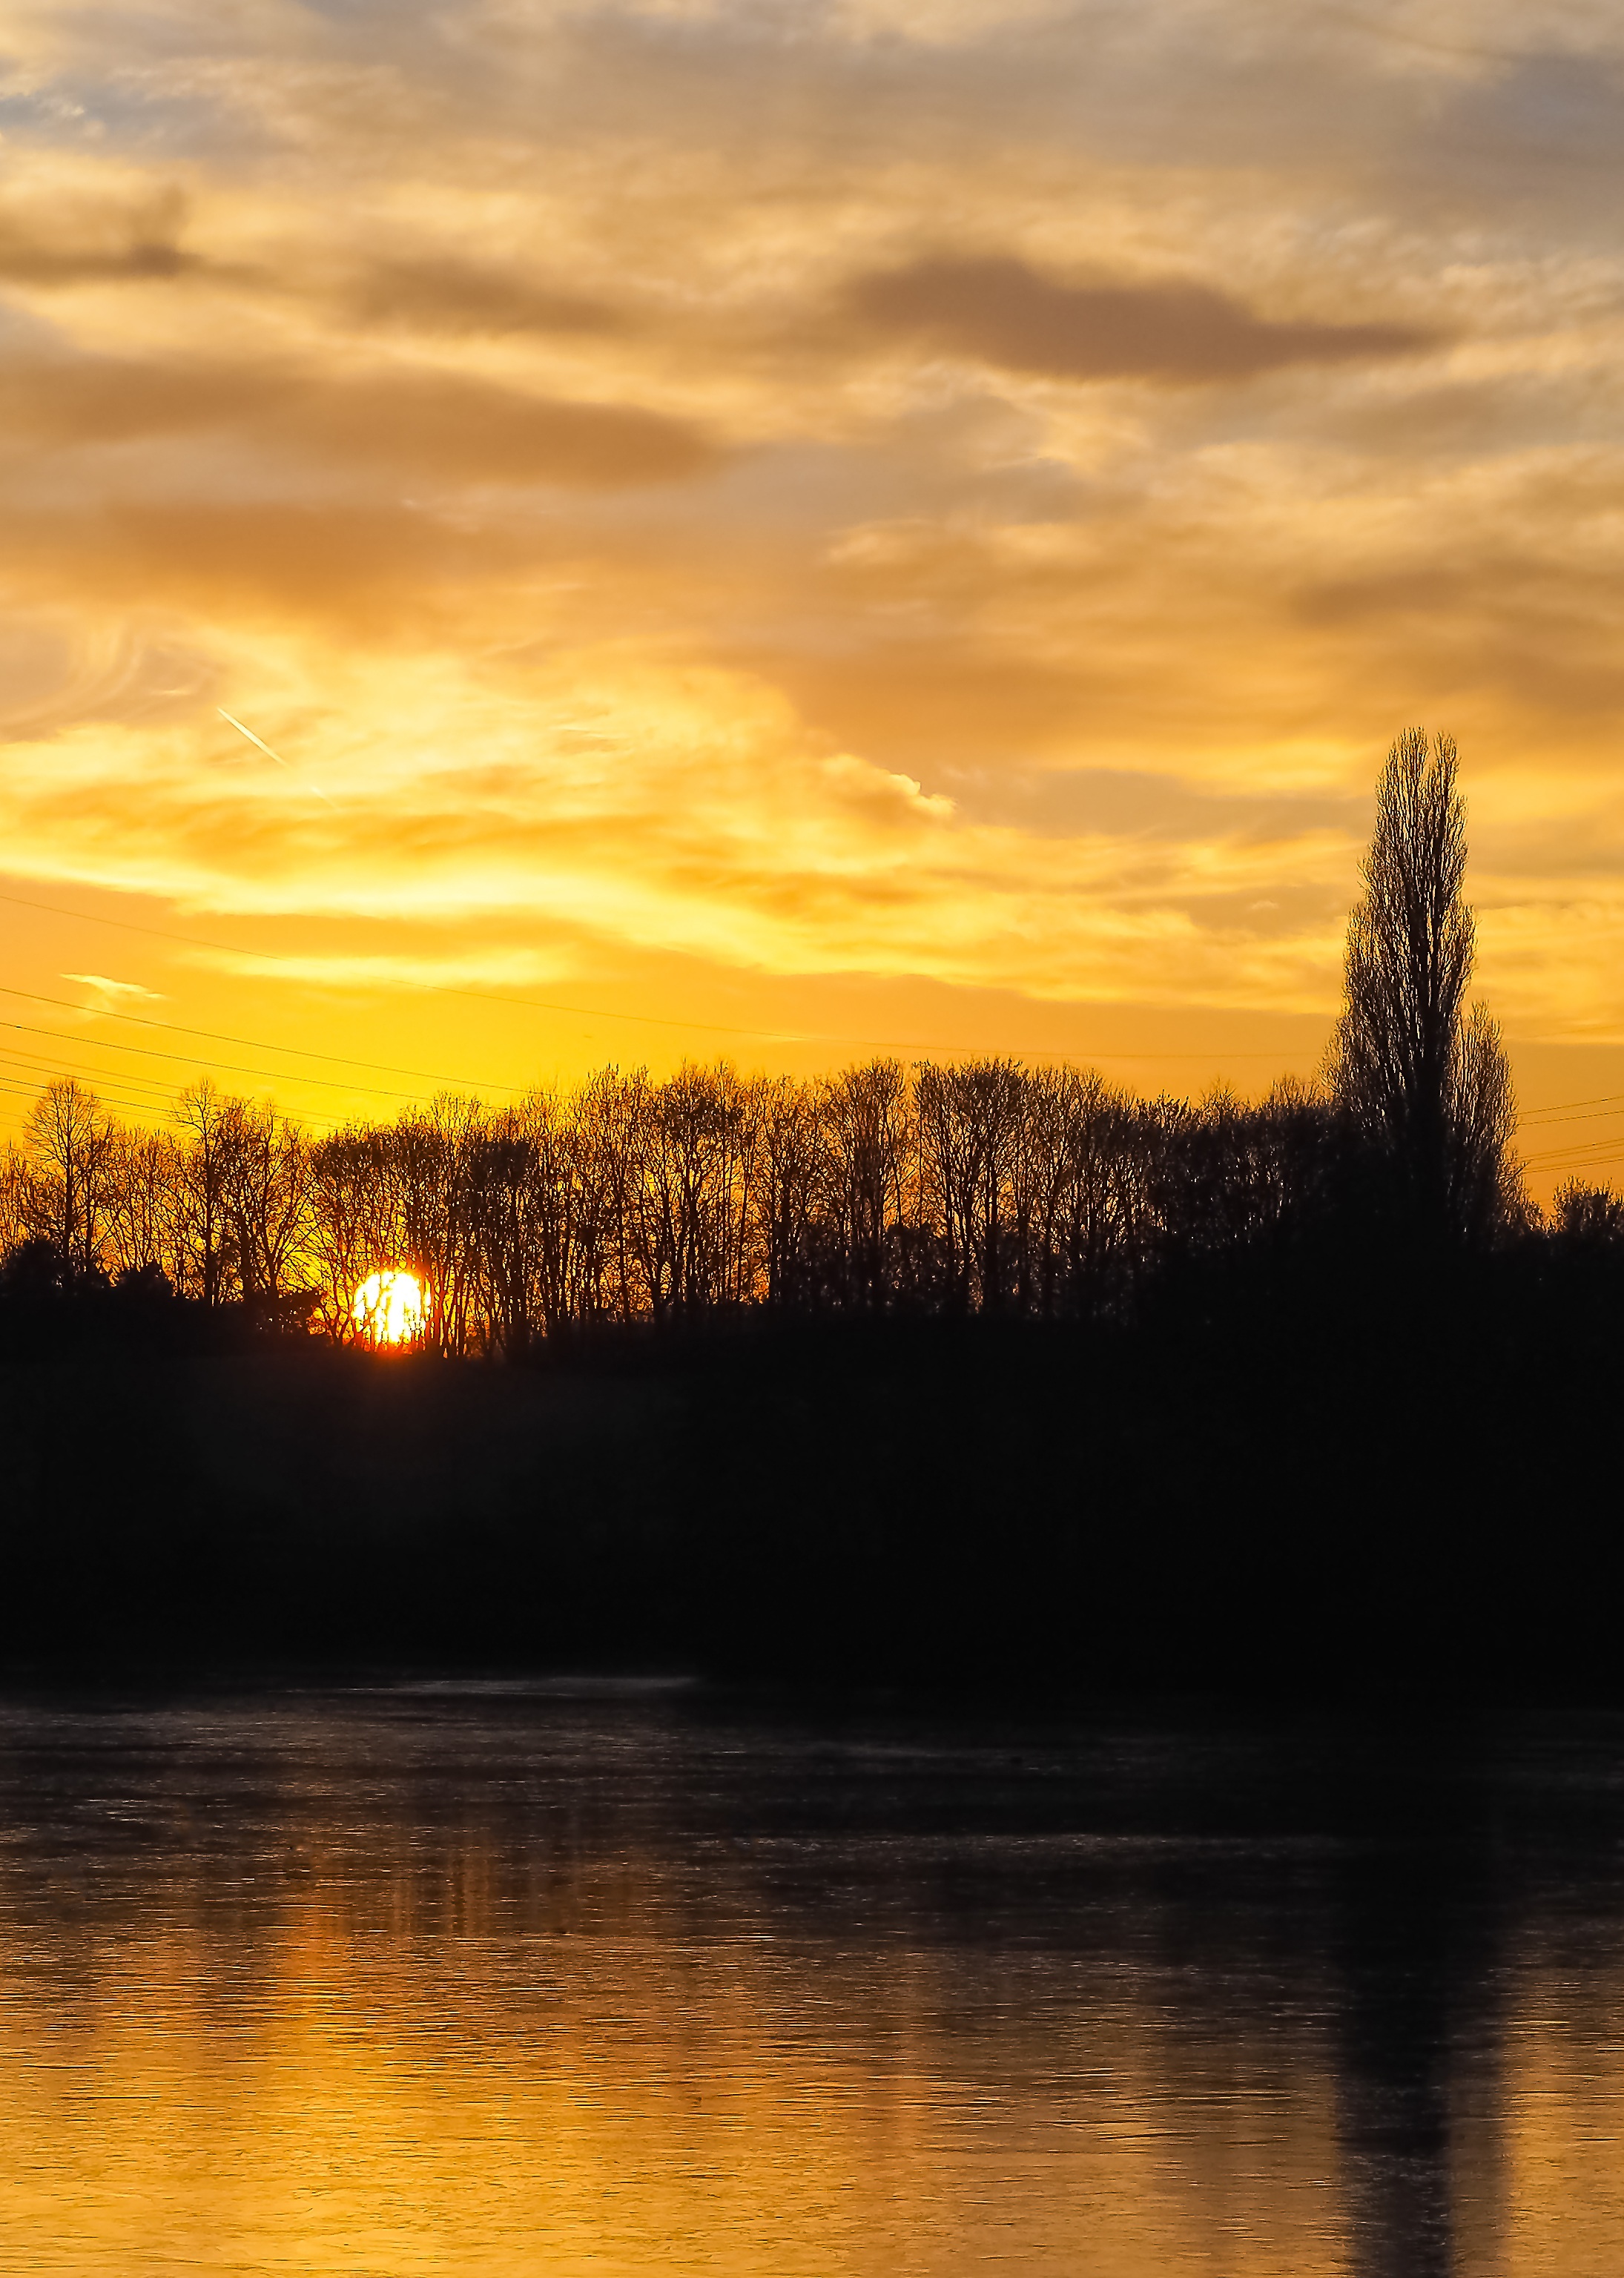
landscape, nature, horizon, silhouette, light, cloud, sky, sun, sunrise, sunset, sunlight, morning, lake, dawn, atmosphere, river, dusk, evening, twilight, orange, reflection, red, color, colorful, trees, clouds, landscapes, beautiful, mood, loch, abendstimmung, afterglow, evening sky, back light, bright red, atmospheric phenomenon